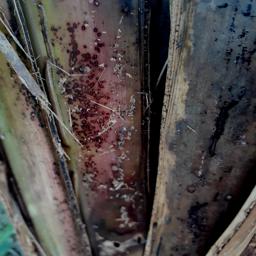
Label: PSEUDOSTEM WEEVIL